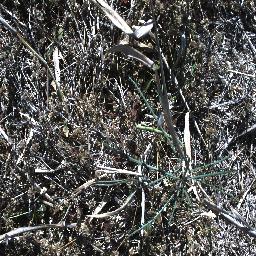
Label: parkinsonia